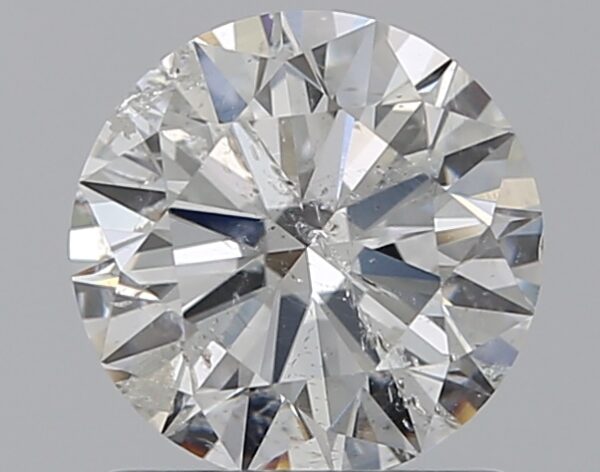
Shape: round
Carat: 1.01
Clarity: SI2
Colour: F
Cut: EX
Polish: EX
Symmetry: EX
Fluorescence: N
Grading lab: IGI
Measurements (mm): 6.46 x 6.42 x 3.92